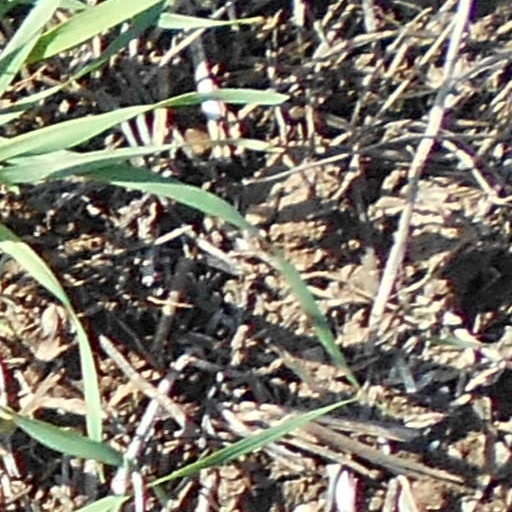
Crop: wheat